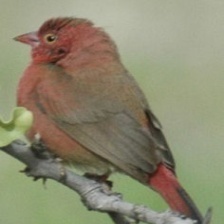
Species: AFRICAN FIREFINCH
Scientific name: LAGONOSTICTA RUBRICATA
ImageNet parent category: house_finch